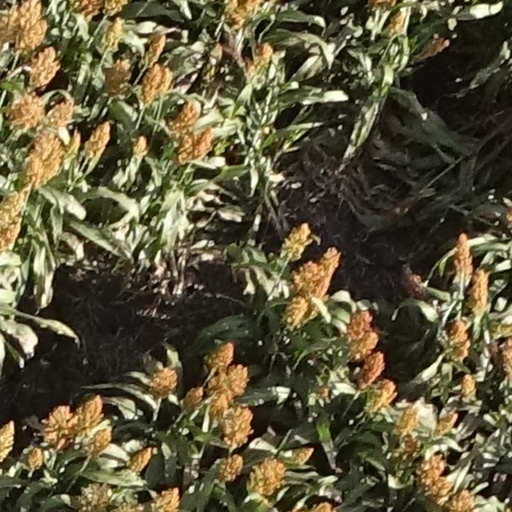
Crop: sorghum